Jesuit Missions amongst the Huron

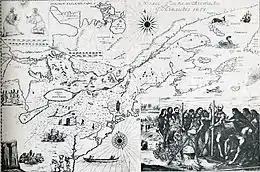
Map of New France with depiction of the martyrdom of Jean de Brébeuf and Gabriel Lalemant.

Considering the glory that redounds to God from the constancy of the martyrs, with whose blood all the rest of the earth has been so lately drenched, it would be a sort of curse if this quarter of the world should not participate in the happiness of having contributed to the splendour of this glory.